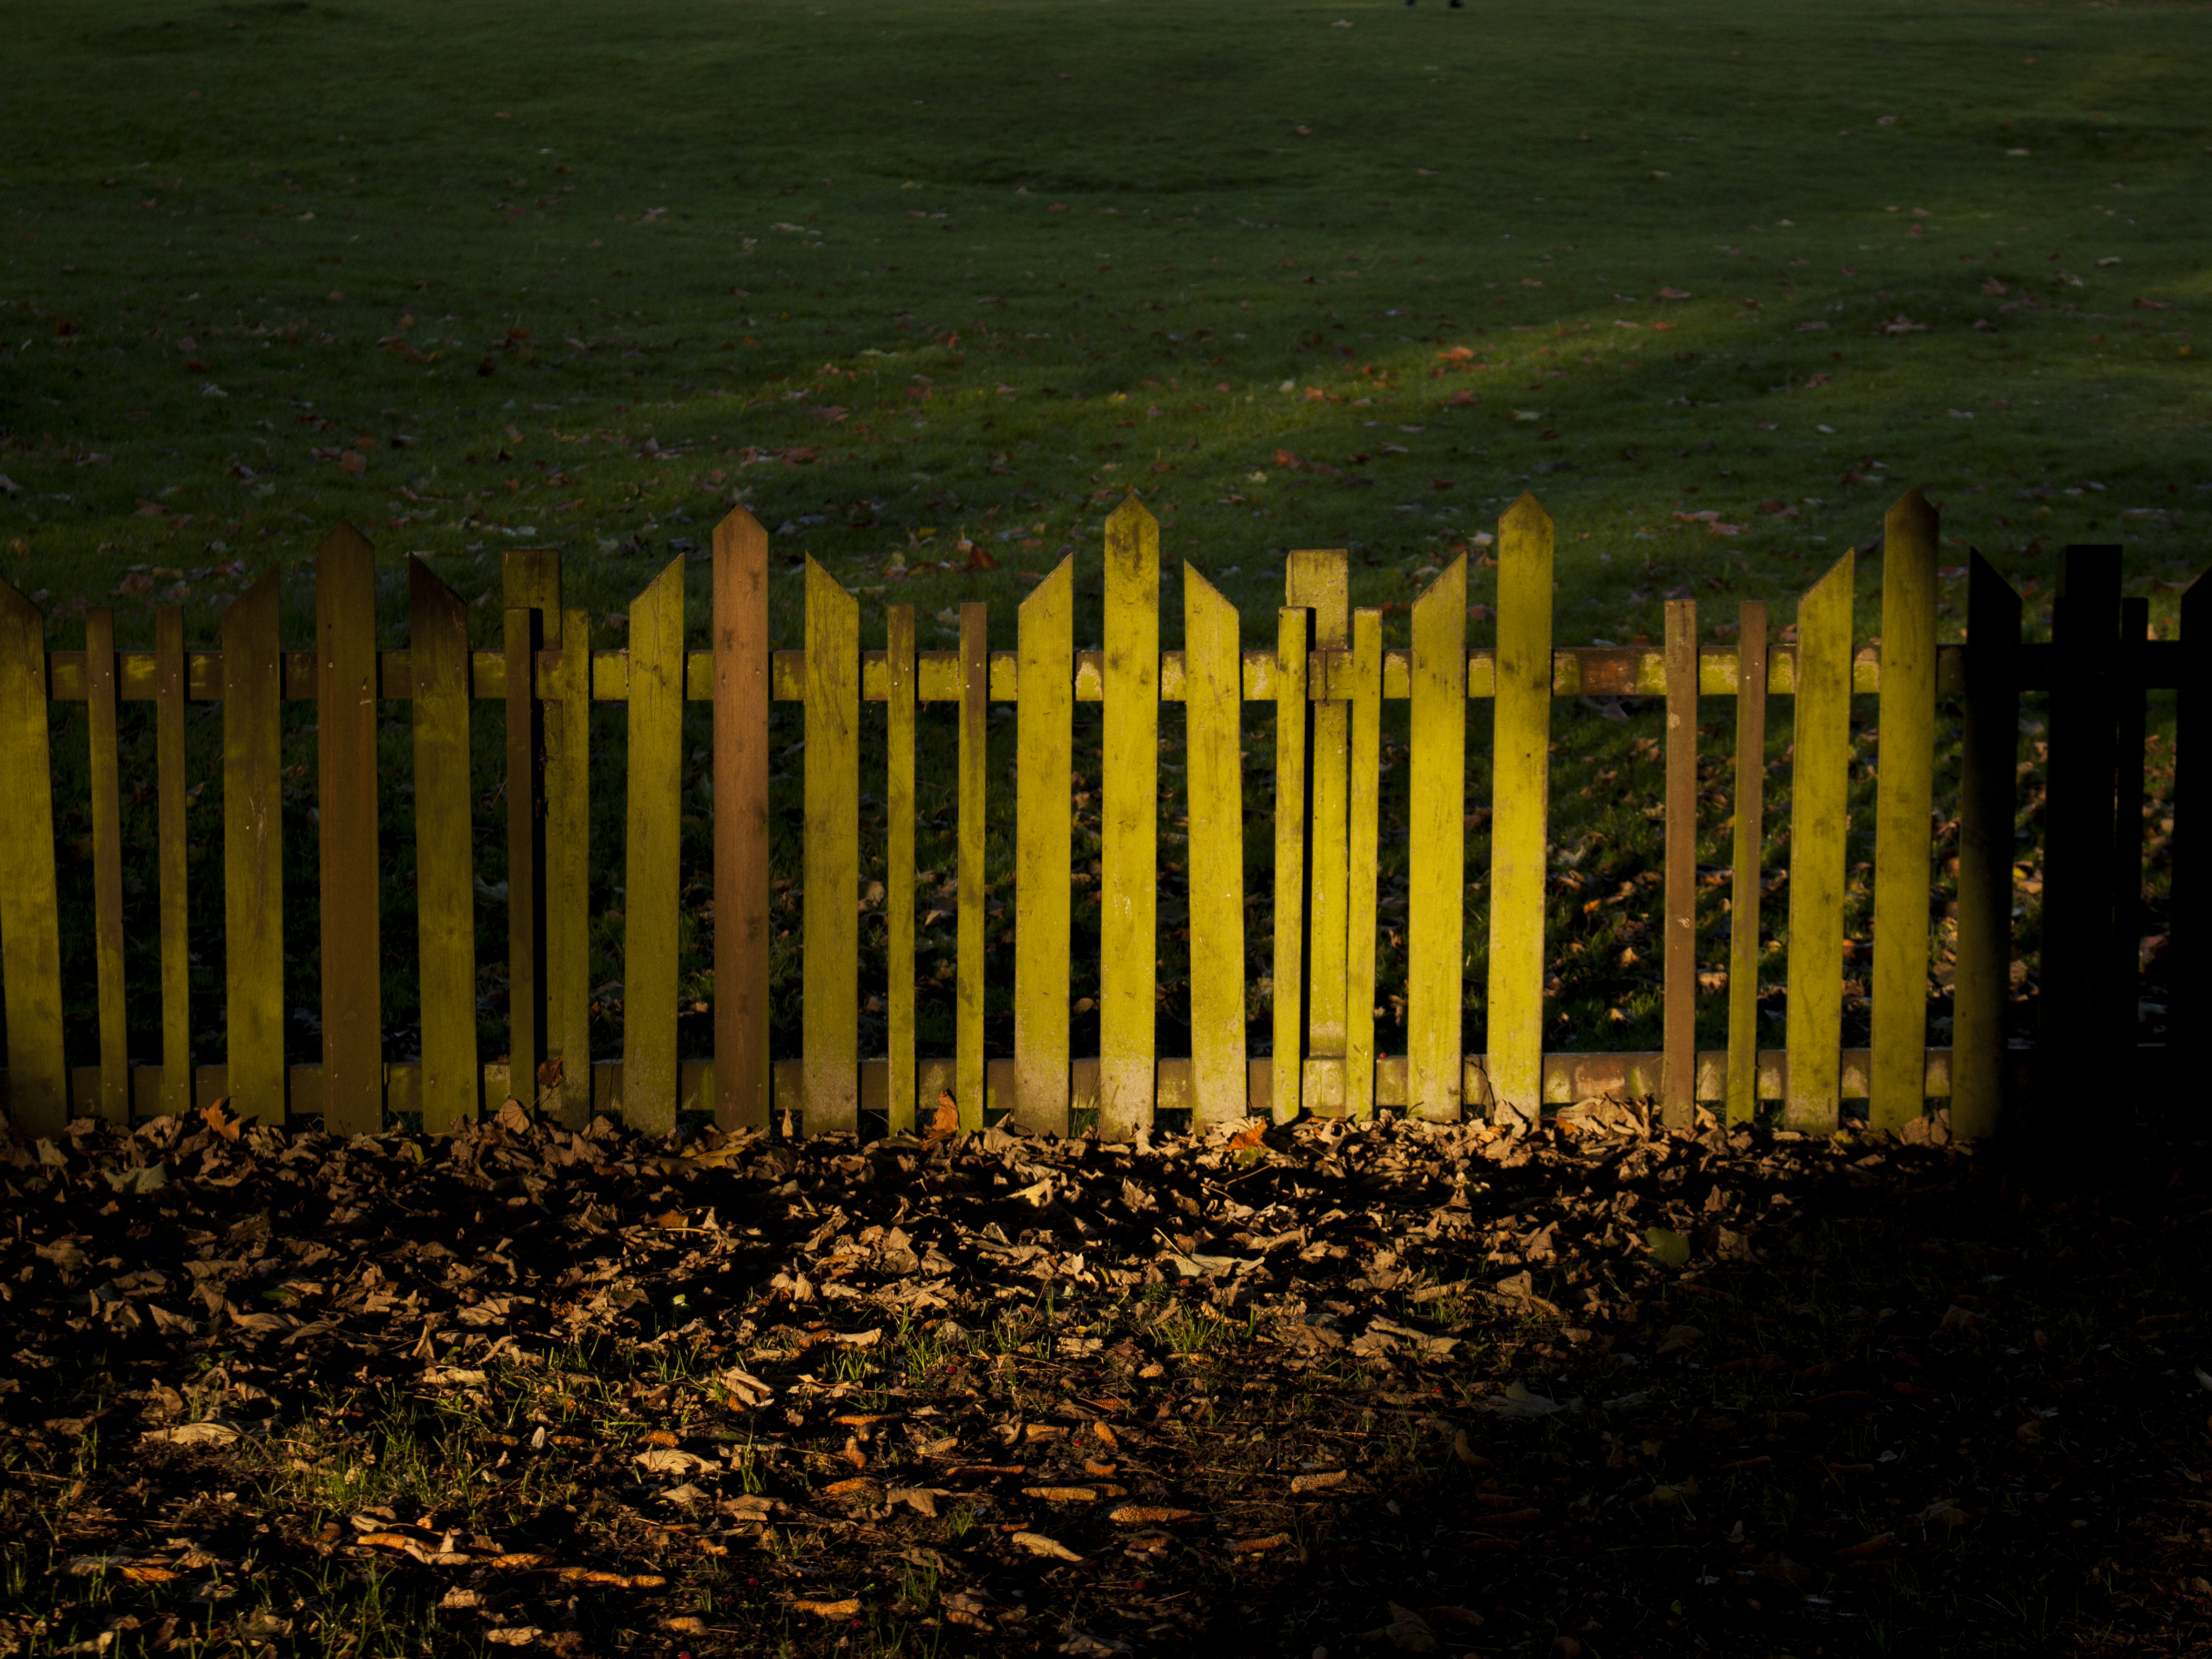
tree, nature, forest, grass, horizon, light, fence, wood, sunset, night, sunlight, morning, leaf, evening, reflection, autumn, darkness, agriculture, uk, peterborough, atmospheric phenomenon, outdoor structure